Nevada National Guard

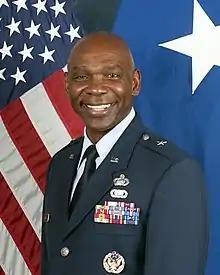
Brig. Gen. Ondra Berry, Nevada Adjutant General

The Adjutant General of Nevada is the senior officer of the Nevada National Guard overseeing command of more than 4,000 Nevada Army and Air National Guard personnel and responsible for both the federal and state missions of the Nevada National Guard. The adjutant general is appointed by the governor of Nevada. The position of adjutant general in Nevada was created following the state's Organic Act in 1861.